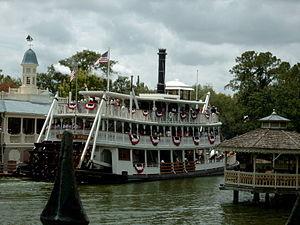
Carowinds Ouvert au public depuis le 31 mars.